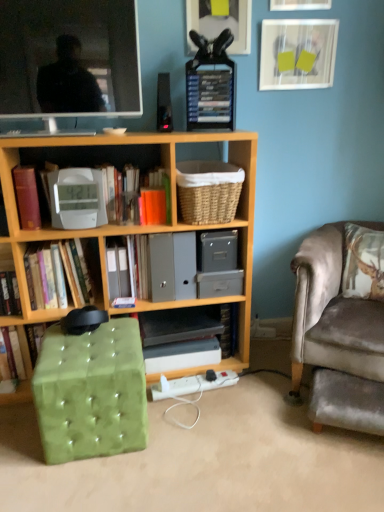
Question: What is the location of a free spot to the right of green tufted ottoman at lower left? Please provide its 2D coordinates.
Answer: [(0.507, 0.847)]